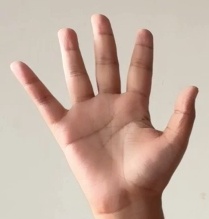
ASL sign: 5